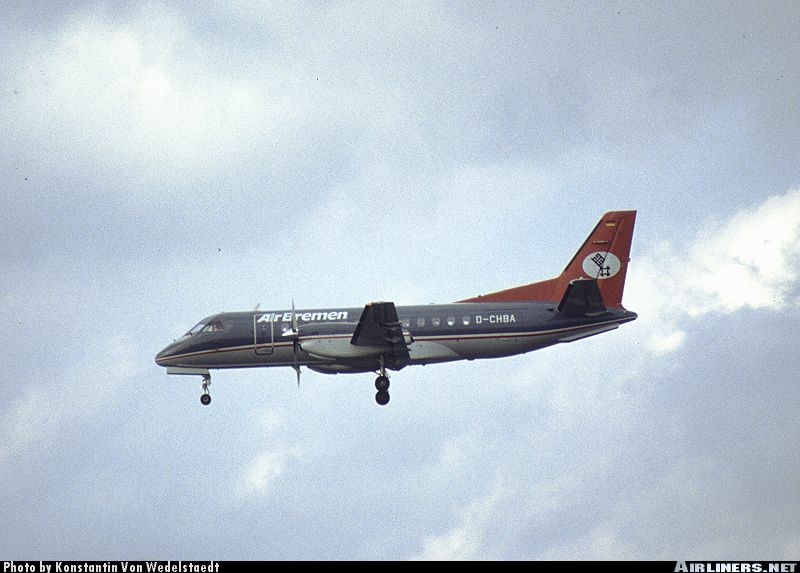
Vehicle type: Planes